Vaazhkai Oppandham

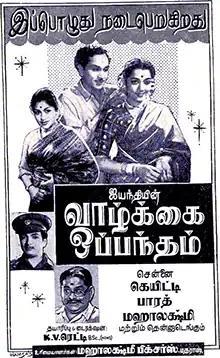
Poster

Vaazhkai Oppandham is a 1959 Indian Tamil-language comedy drama film, produced and directed by K. V. Reddy. It stars Akkineni Nageswara Rao and Jamuna, with music composed by Ghantasala. The film was simultaneously made in Telugu as "Pellinaati Pramanalu" (1958) with a slightly different cast, but was released on 4 September 1959.